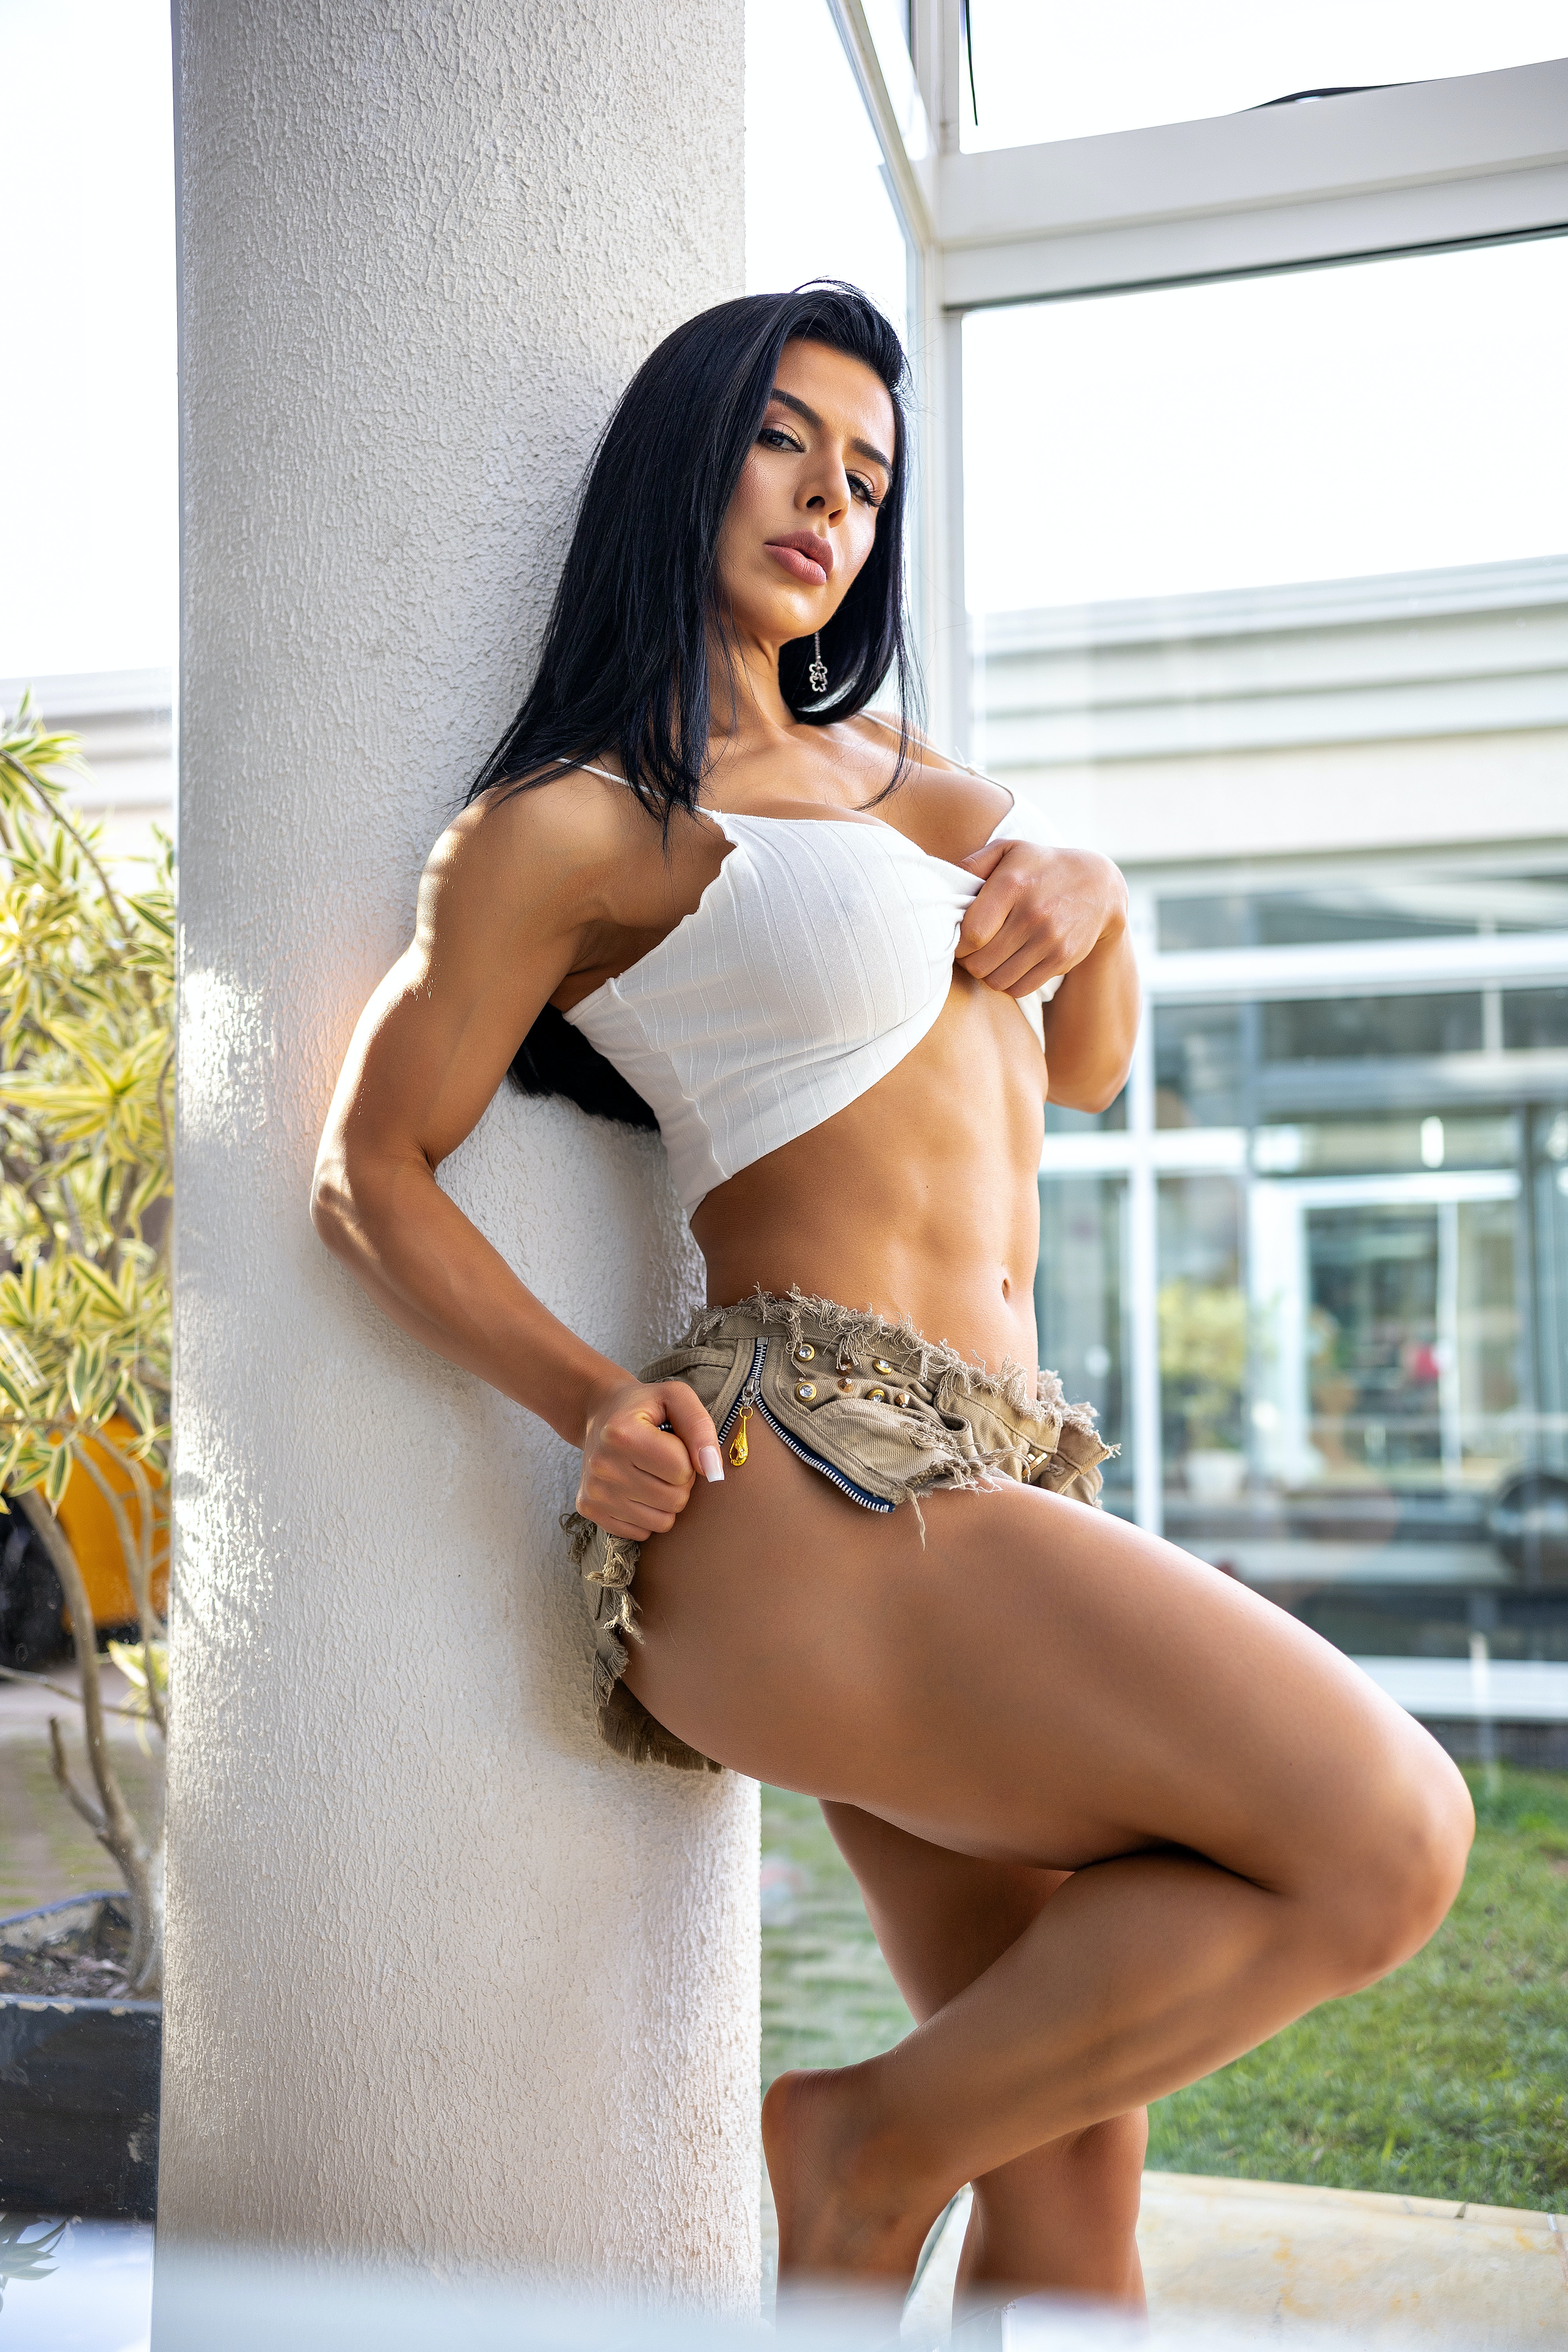
woman, face, shoulder, neck, waist, brassiere, undergarment, thigh, knee, black hair, trunk, art model, lingerie, fashion model, navel, chest, abdomen, long hair, human leg, fashion design, brown hair, swimsuit top, sportswear, event, swimwear, automotive design, sitting, swimsuit bottom, hip, bikini, fetish model, physical fitness, fashion accessory, underpants, costume, photo shoot, belt, model, top